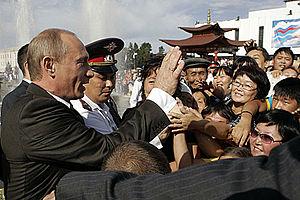
Vladimir Vladimirovitch Poutine, né le 7 octobre 1952 à Léningrad, est un homme d'État russe. Depuis 1999, il est la figure centrale de l’exécutif, alternativement comme président du gouvernement et président de la fédération de Russie.